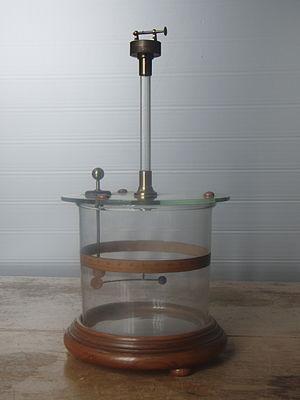
Balance de Coulomb
La balance de Coulomb permet de vérifier les lois de Coulomb de l’électrostatique entre deux charges électriques.